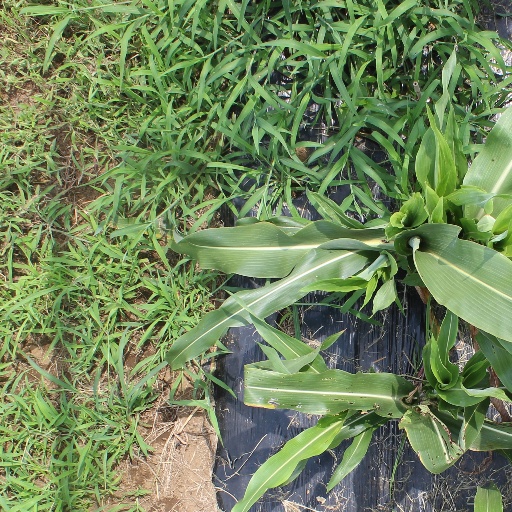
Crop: sorghum